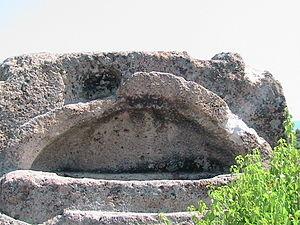
Tatul est un village de Bulgarie méridionale, dans l'oblast de Kărdžali, obština de Momčilgrad. Tatul est situé à 20 km au sud-est de Kărdžali et à 15 km à l'est de Momčilgrad, sur les contreforts des Rhodopes orientales. Les environs sont recouverts d'une forêt de feuillus de faible densité. La plupart des maisons du village sont construites en pierres de taille. Le village comptait 157 habitants en septembre 2008.